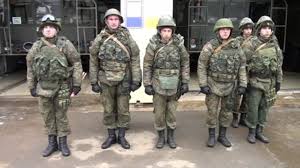
Label: Iskander